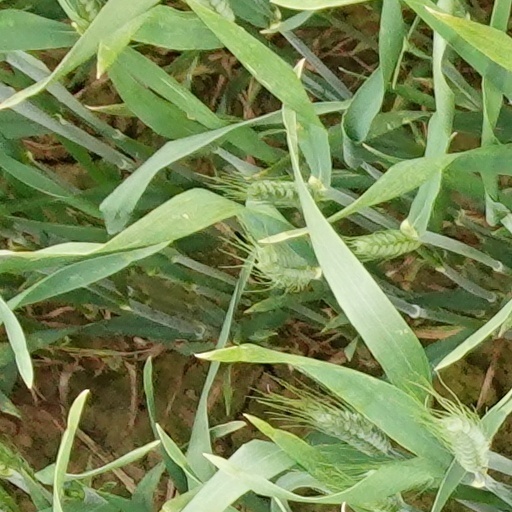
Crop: wheat